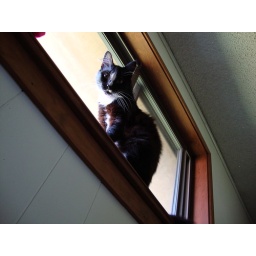
This window is right above the bed and all the kitties love to get up there and peer out the window.